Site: brandenburg
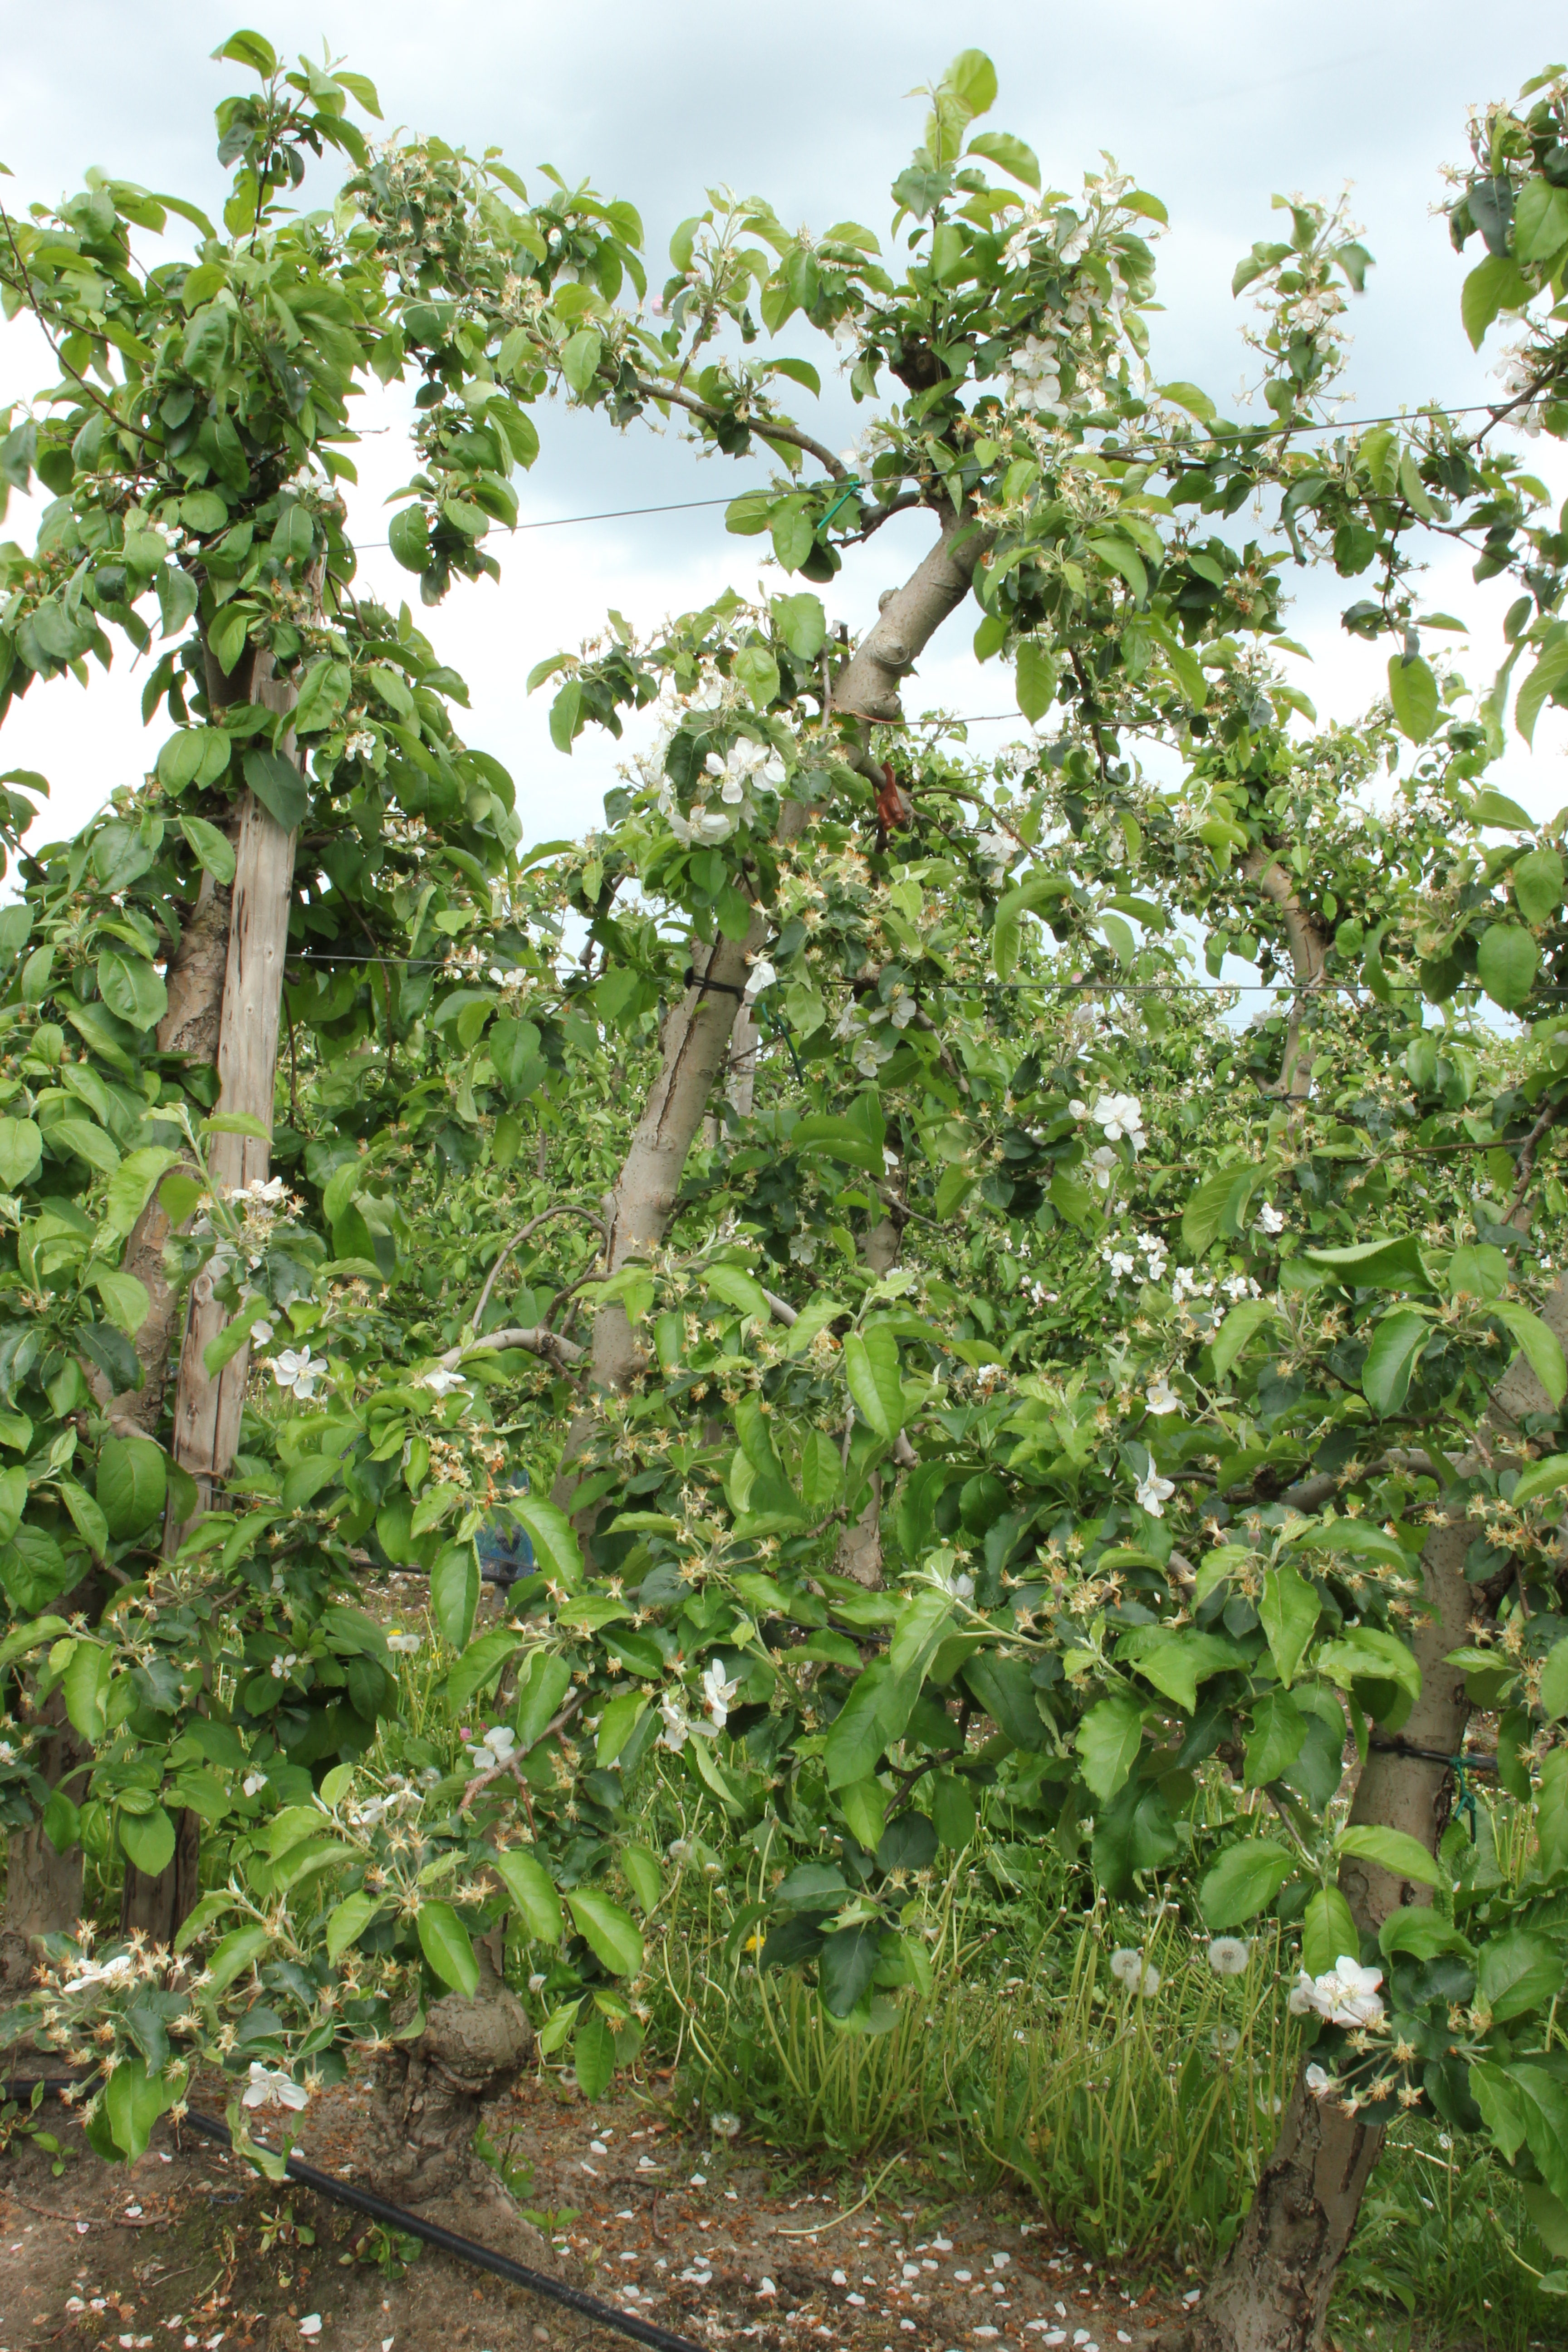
Growth stage (BBCH 67): Flowering